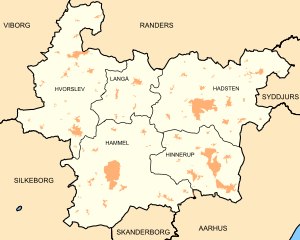
Favrskov Kommune / Administrativ historik
Den gamle kommuneinddeling i Favrskov Kommune.
Favrskov Kommune er en kommune i Østjylland under Region Midtjylland med 48.397 indbyggere, som omfatter byerne Hadsten, Ulstrup, Hammel, Thorsø og Hinnerup hvor sidstnævnte er kommunesæde. Kommunen beliggende med Aarhus mod sydøst, Randers mod nord, Viborg mod nordvest og Silkeborg mod sydvest. I det østlige del går motorvejen E45 fra nord til syd, mens Rute 26 er forbindelsesledet mellem øst og vest. Hinnerup og Hadsten har station på Den østjyske længdebane, mens Ulstrup har på Langå-Struer-banen.